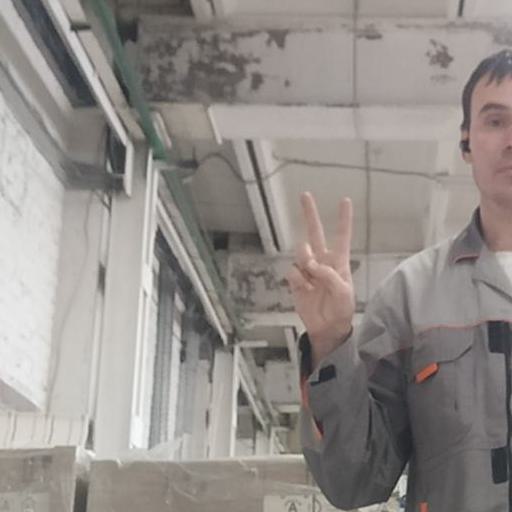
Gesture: peace